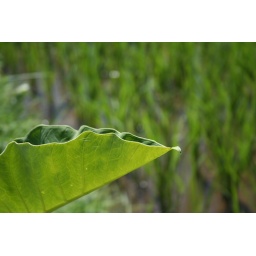
stopped by the road in makkasar indonesia to take photos of a padi field and saw this shot.